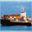
Label: ship